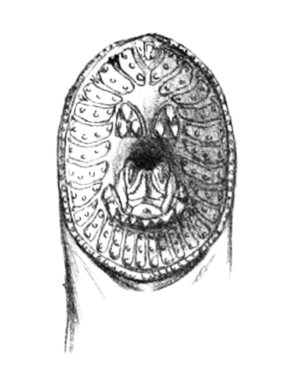
Mordacia est un genre de poissons de la famille des Petromyzontidae. Ce genre regroupe trois espèces selon Catalogue of Life, ITIS ou NCBI, mais seulement deux selon World Register of Marine Species.
Mordacia lapicida est une espèce de poissons de la famille des Petromyzontidae.